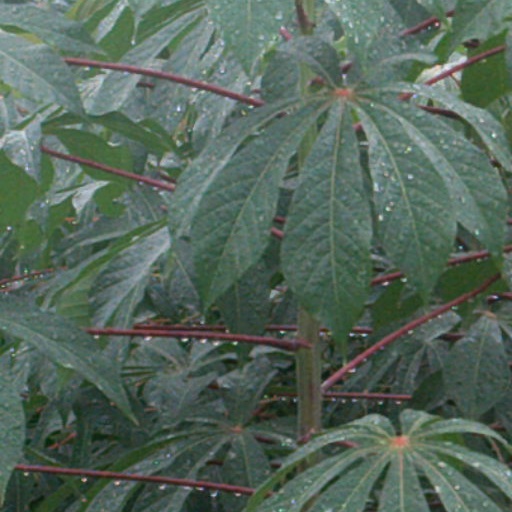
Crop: cassava